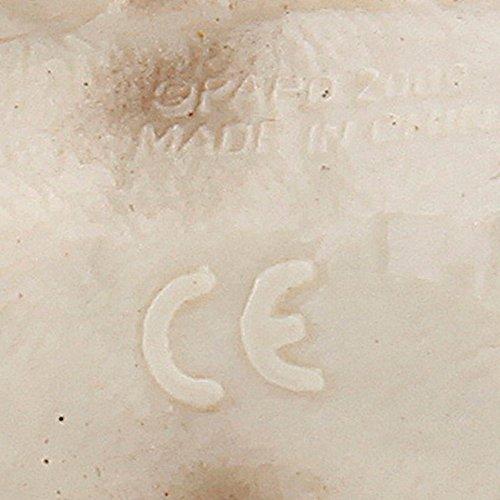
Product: Papo Farmyard Friend Figure, Texan Bull
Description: Mix and Match - This realistic black and white color Texan Bull figure is perfect to mix and match with other Papo Farmyards friends.
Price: $11.76
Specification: ProductDimensions:5.5x3.1x5.9inches|ItemWeight:6.4ounces|ShippingWeight:6.4ounces(Viewshippingratesandpolicies)|DomesticShipping:ItemcanbeshippedwithinU.S.|InternationalShipping:ThisitemcanbeshippedtoselectcountriesoutsideoftheU.S.LearnMore|ASIN:B001PIJE1W|Itemmodelnumber:54007|Manufacturerrecommendedage:3yearsandup